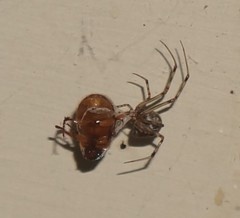
Species: Parasteatoda_tepidariorum